Wipeout 2048

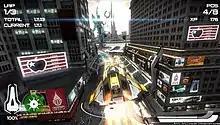
A screenshot of gameplay. The player's ship is airborne in the centre of the screen, and its surroundings display a futuristic adaption of New York City. The game's interface displays the lap and time, current position, number of experience points, and the speedometer.

"Wipeout 2048" is a racing game in which players pilot anti-gravity ships through a variety of scenarios. It is set primarily in 2048 and is a prequel to the first installment of the "Wipeout" series. Dedicated racetracks have not been built yet, so most races are held on the streets of the fictitious Nova State City. The single-player campaign progresses through the first three years of the Anti-Gravity Racing Championships (AGRC) in 2048, 2049, and 2050. The game includes four types of ships; speed, agility, fighter, and prototype. Speed-class ships typically have higher top speeds and good handling, but weak shields and weapon systems. Agility-class ships have sharp, responsive handling and decent combat capabilities, but aren't too fast. Fighter-class ships sacrifice top speed and handling for durability and firepower. Finally, Prototype ships take a statistic and exaggerate it to extreme levels. For example, the Pir-Hana prototype ship is extremely fast in a straight line but is incapable of steering (being reliant entirely on airbrakes) or slowing down. Each ship is owned by one of five racing teams, and each team has a specific statistic that their ships excel in regardless of ship class.